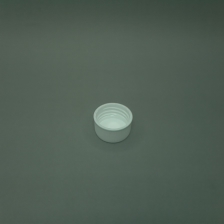
Color: white/transparent
Cap type: standard cap